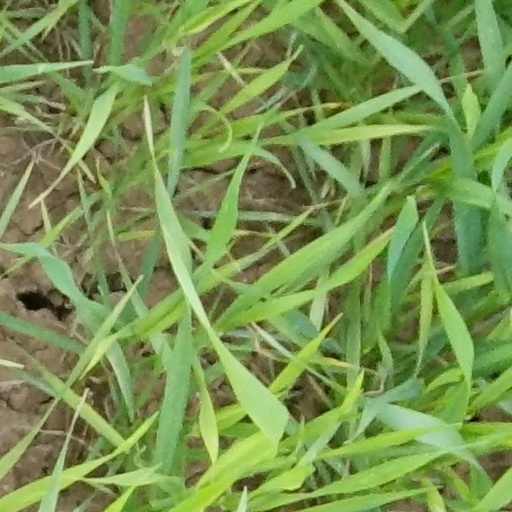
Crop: wheat